Fire appliances in the United Kingdom

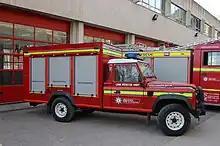
Four-wheel drive unit used for 'line' rescue duties in Bristol pictured in 2008

An aerial ladder platform is designed to deploy an elevated master stream of water, or to provide a method of rescuing trapped persons, the 'knuckle' design of the arm of an aerial ladder platform means that it is very manoeuvrable for rescue situations. The vehicle also has a set of ladders alongside the main boom that can be used for access or escape in the case of boom failure while at height.